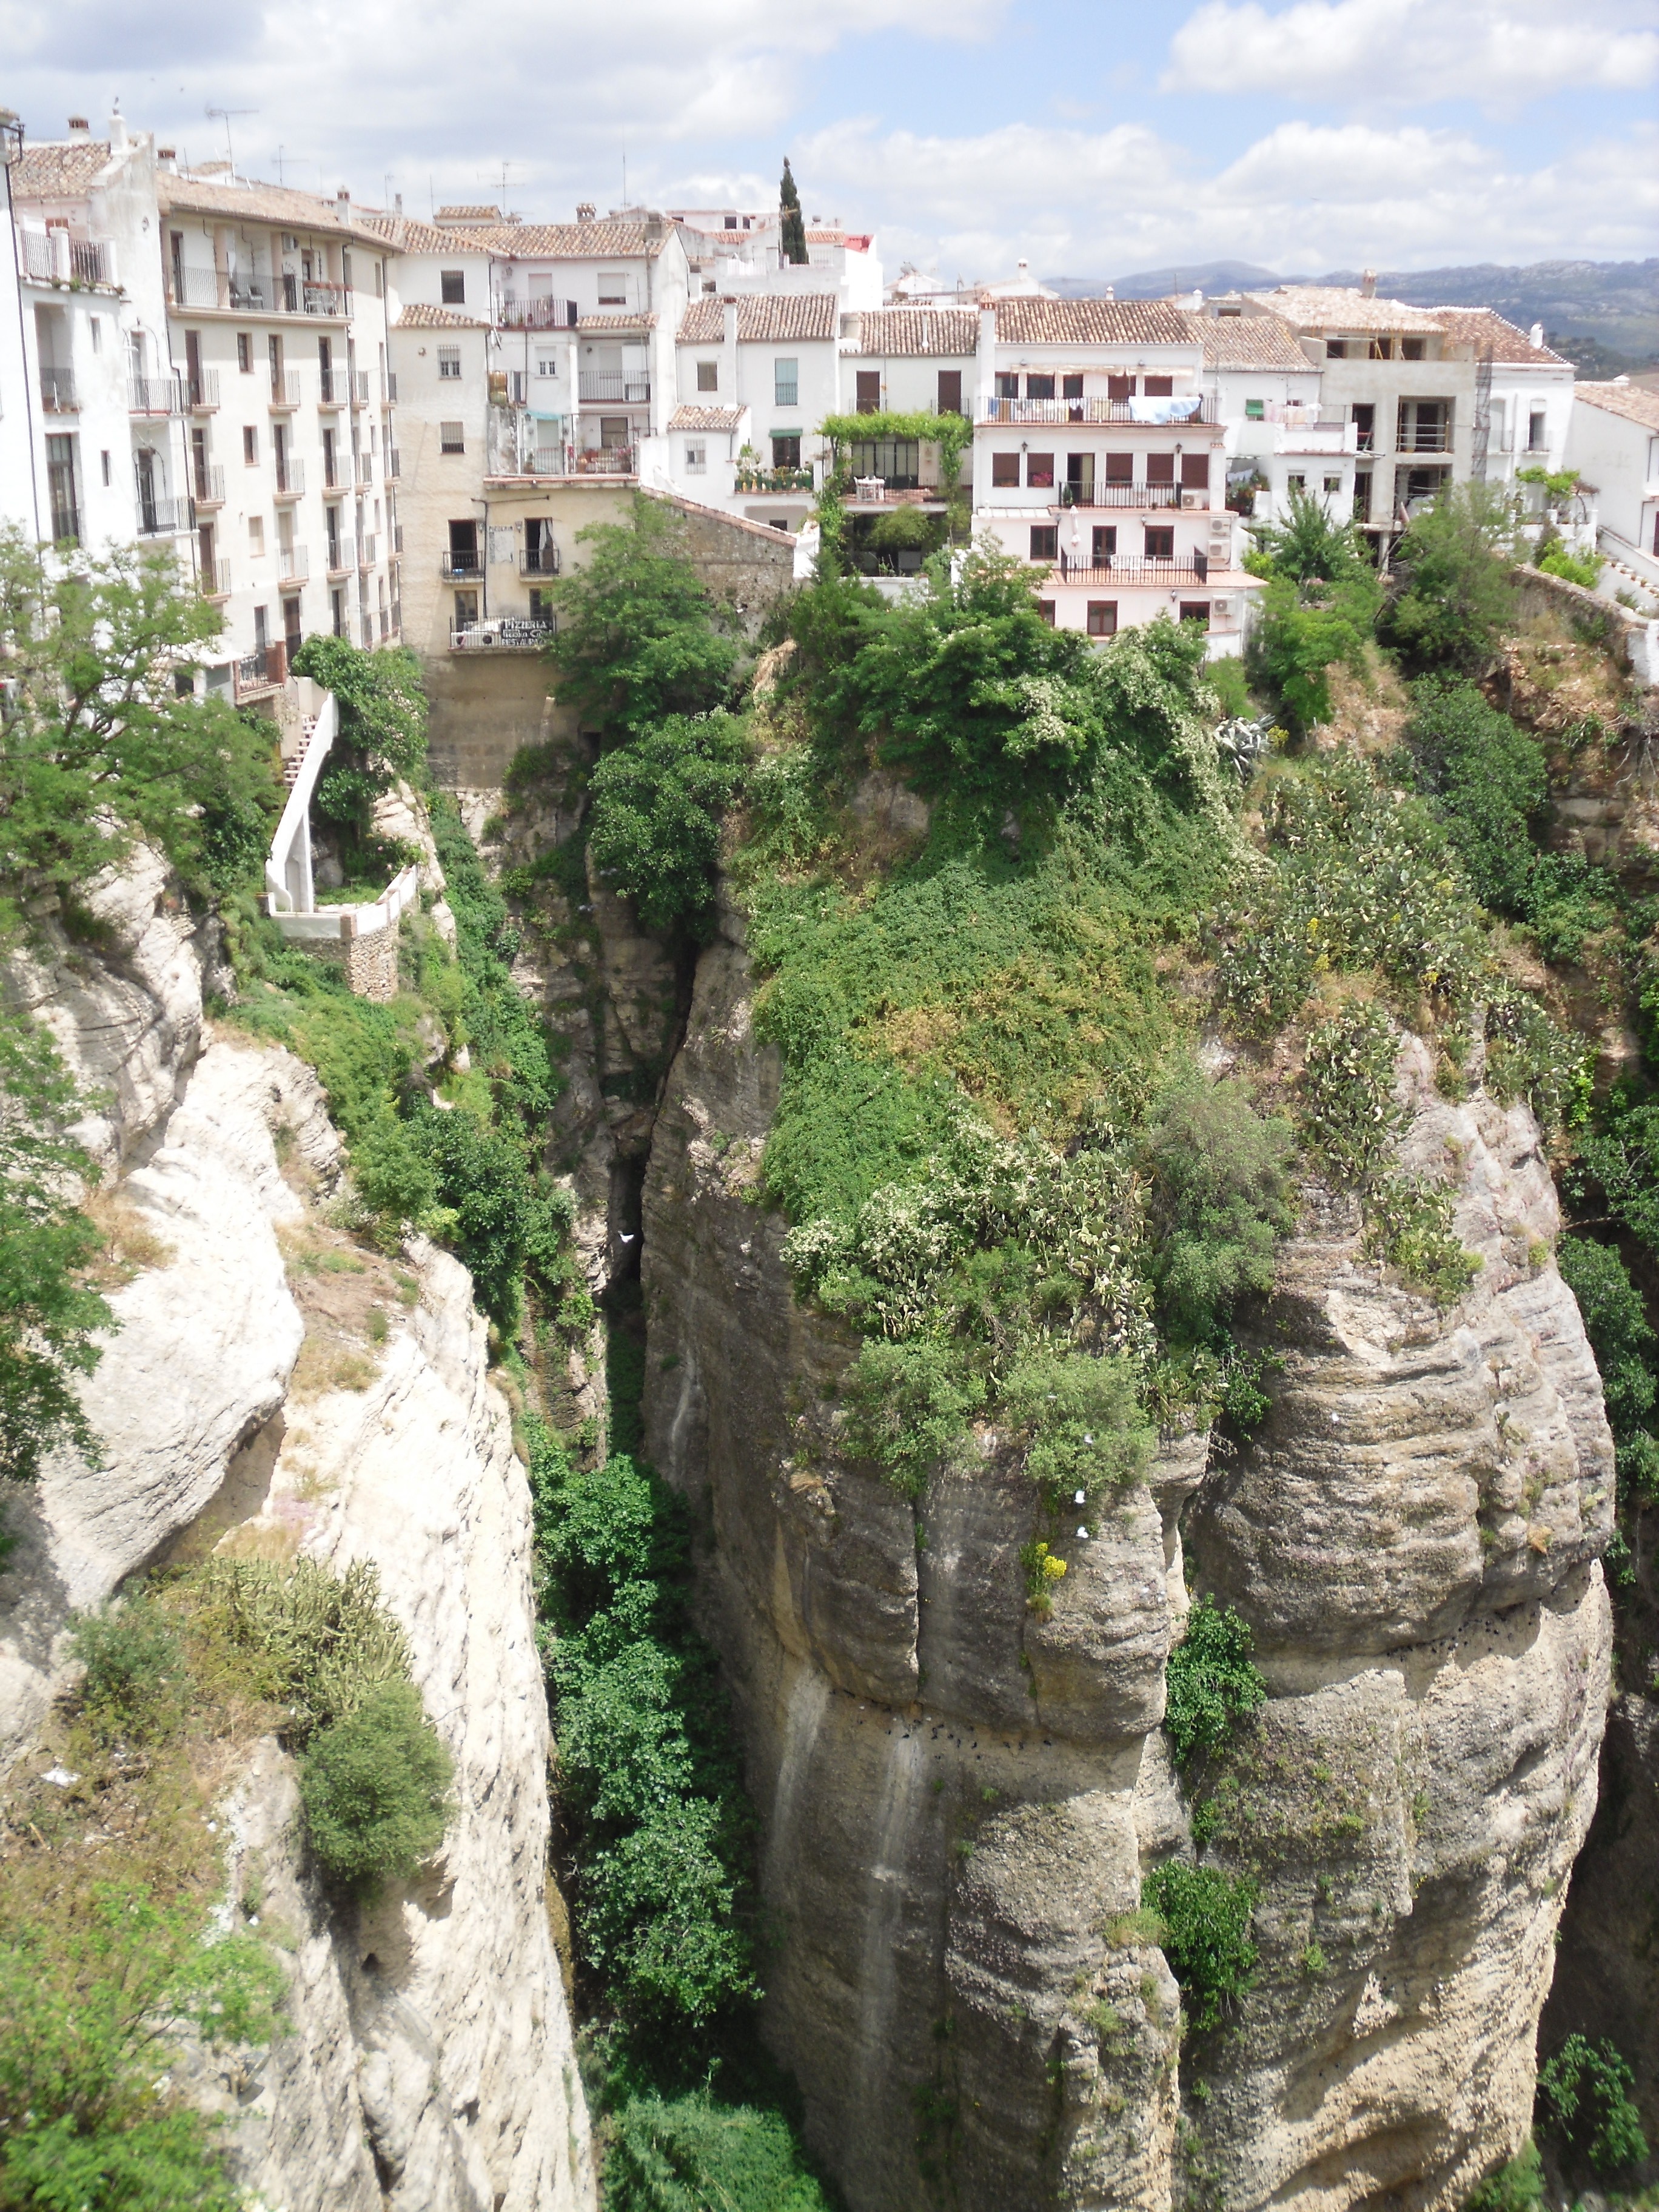
city, wall, cliff, gorge, tourism, terrain, waterway, spain, ruins, andalusia, water feature, ronda, tours, ancient history